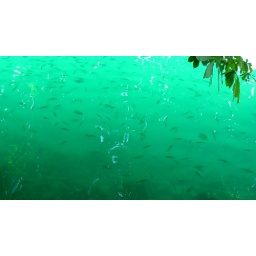
Bled 6-1-09 - There are lots of fish in the lake